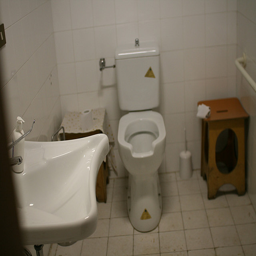
The bathroom has a toilet, a sink, and two wooden tables in it.
The bathroom has a toilet and sink and minimal decoration.
a sink a toilet a stool and a cabinet
a bathroom with a toilet bowl and oddly shaped sink
a bathroom with a sink, toilet , and tiled floor